176th Field Regiment, Royal Artillery

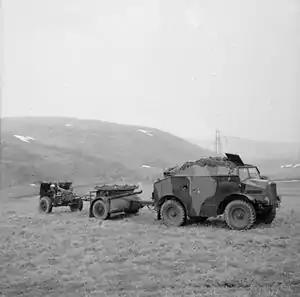
A 25-pounder gun and Quad tractor on a training exercise in the UK.

By the beginning of 1942 the imminent threat of invasion had passed, the coast artillery batteries were fully established, and the RA required gunners for the field forces. The remaining Defence Regiments in the UK were disbanded or converted into field artillery. On 12 January 1942 11th Defence Rgt was converted into 176th Field Regiment at Greenham, near Bridgwater, Somerset, and 952, 953 and 954 Defence Btys were designated A, B and C Btys. A, B and C Btys were redesignated P, Q and R on 11 March. At this period the establishment of a field regiment was three batteries, each of two troops of four 25-pounder guns.